Anne-Marie Ménand

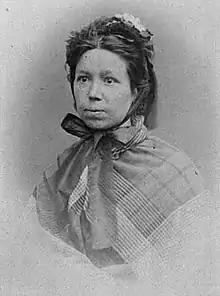
Anne-Marie Ménand around 1871

Anne-Marie Ménand, née Marie Louise Ménan (born 9 June 1837) was a cook who was accused of being an arsonist during the Paris Commune. She was arrested, brought before the military tribunal, and sentenced to death. Her sentence was commuted and she was instead deported to French Guiana.